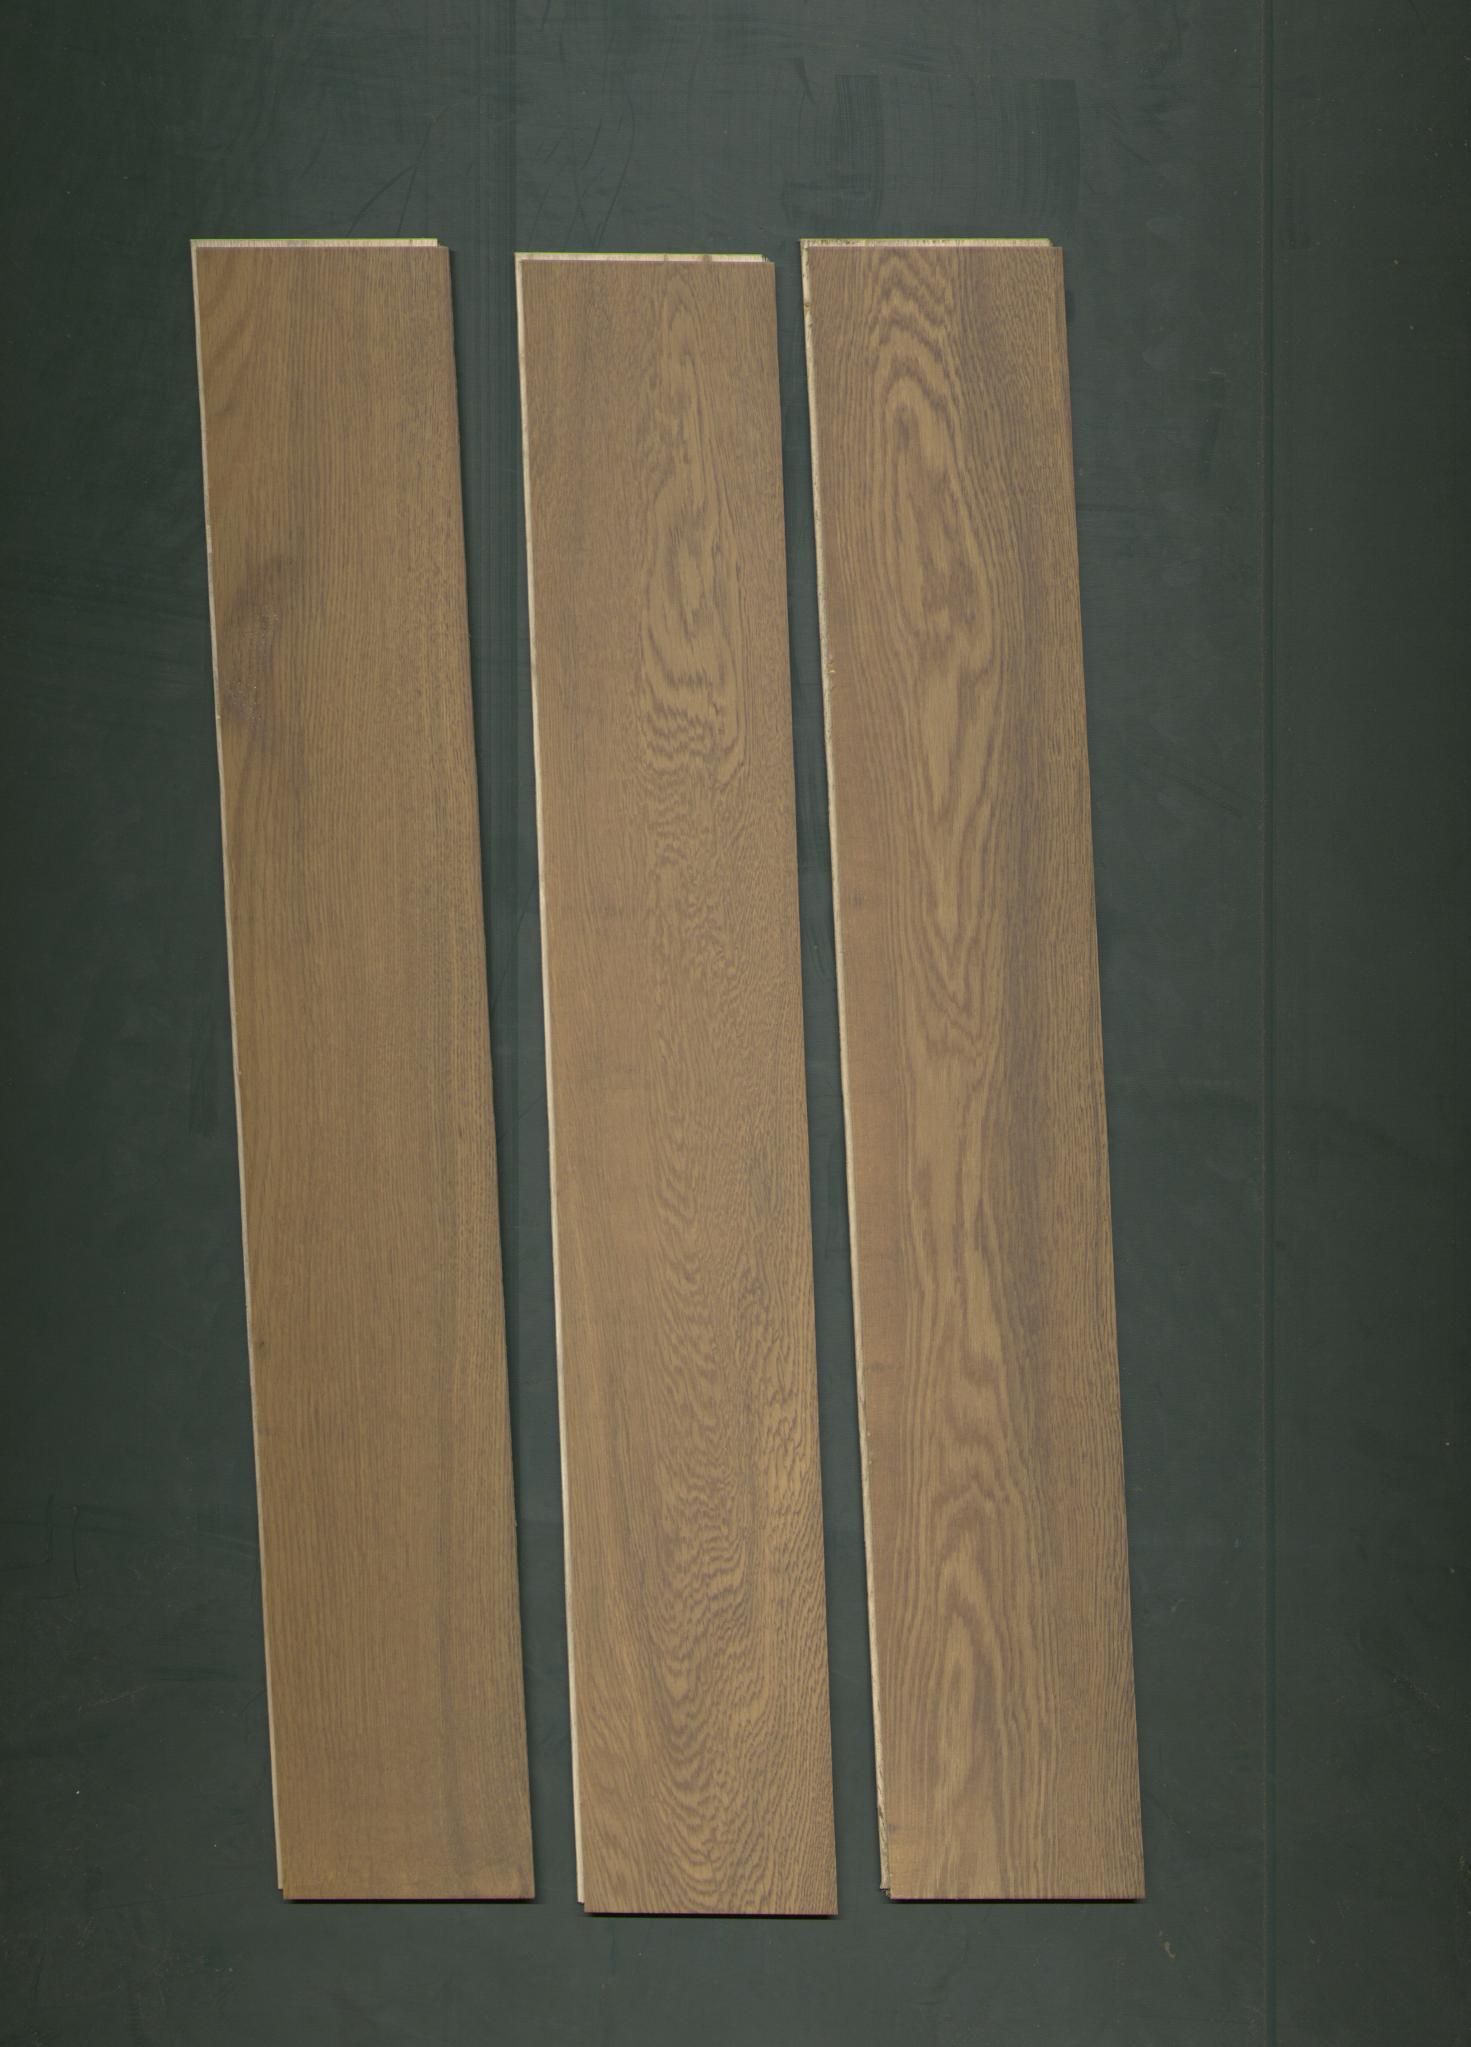
Label: mixers